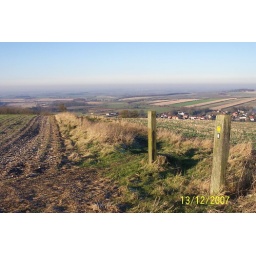
The Wolds Way path leads on to a seemingly endless patchwork of fields under a clear blue sky.